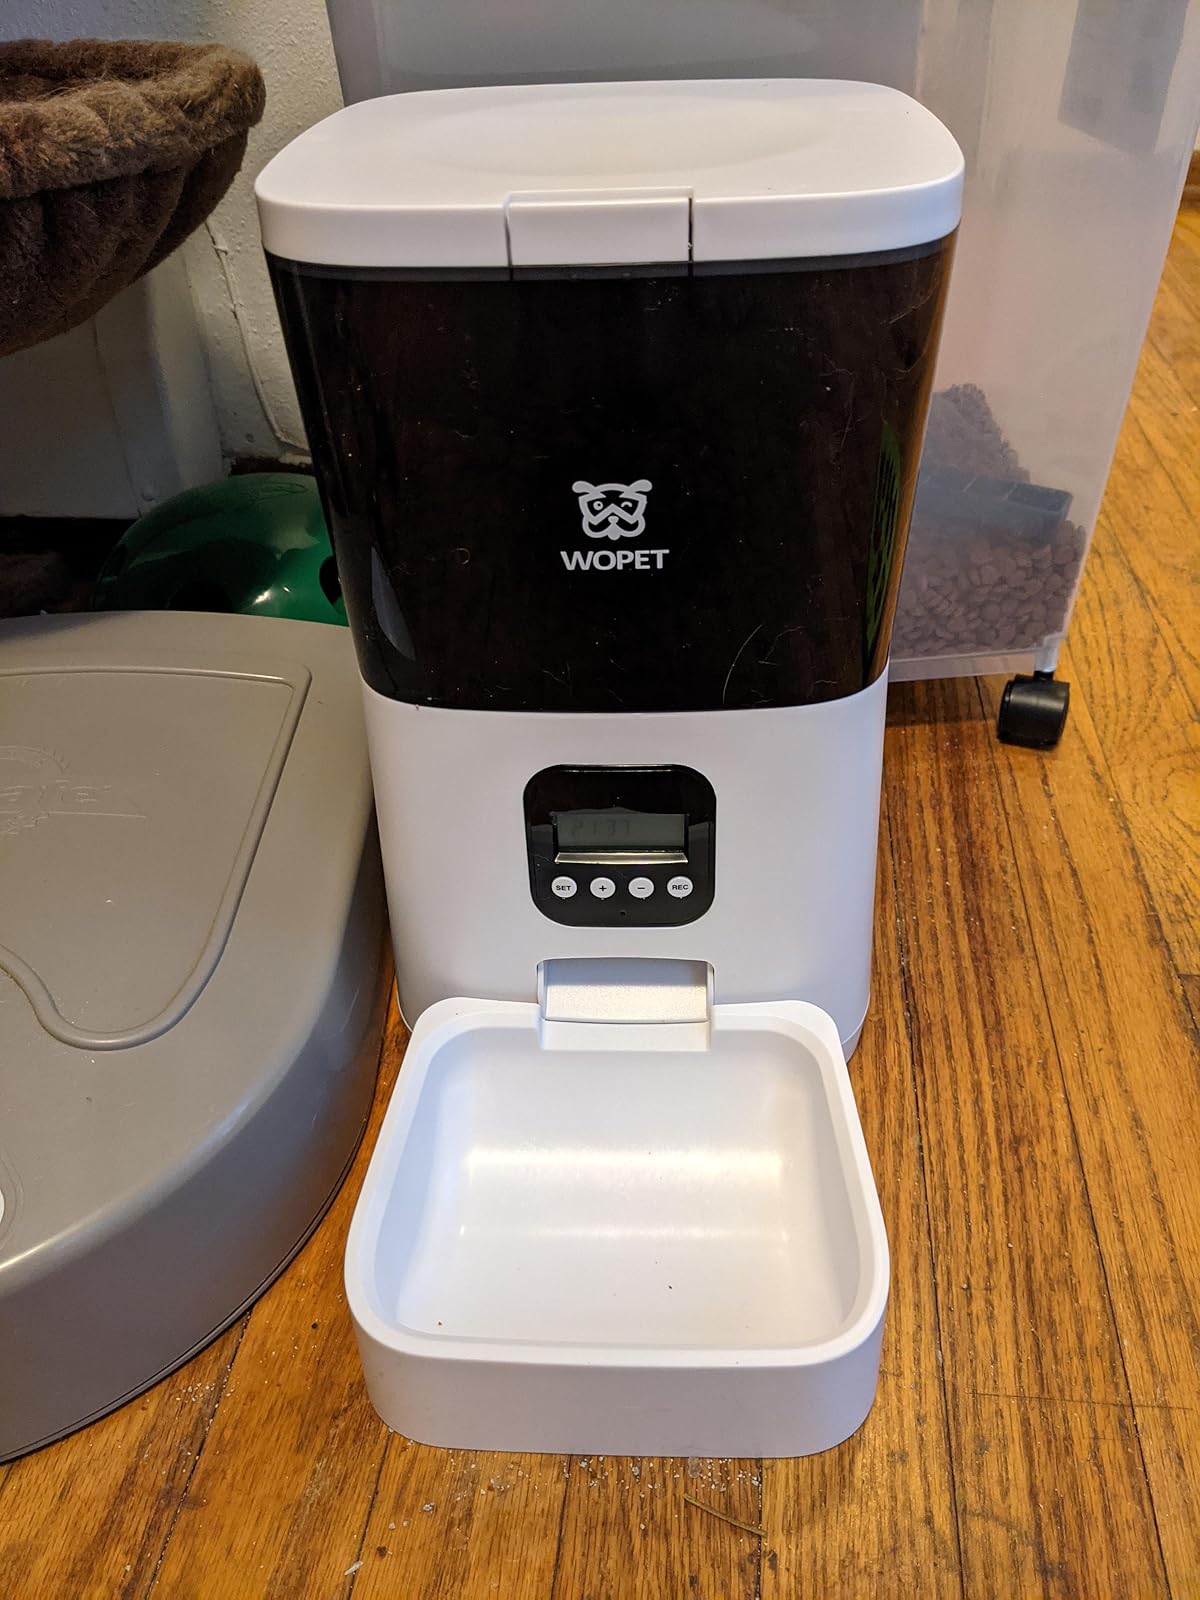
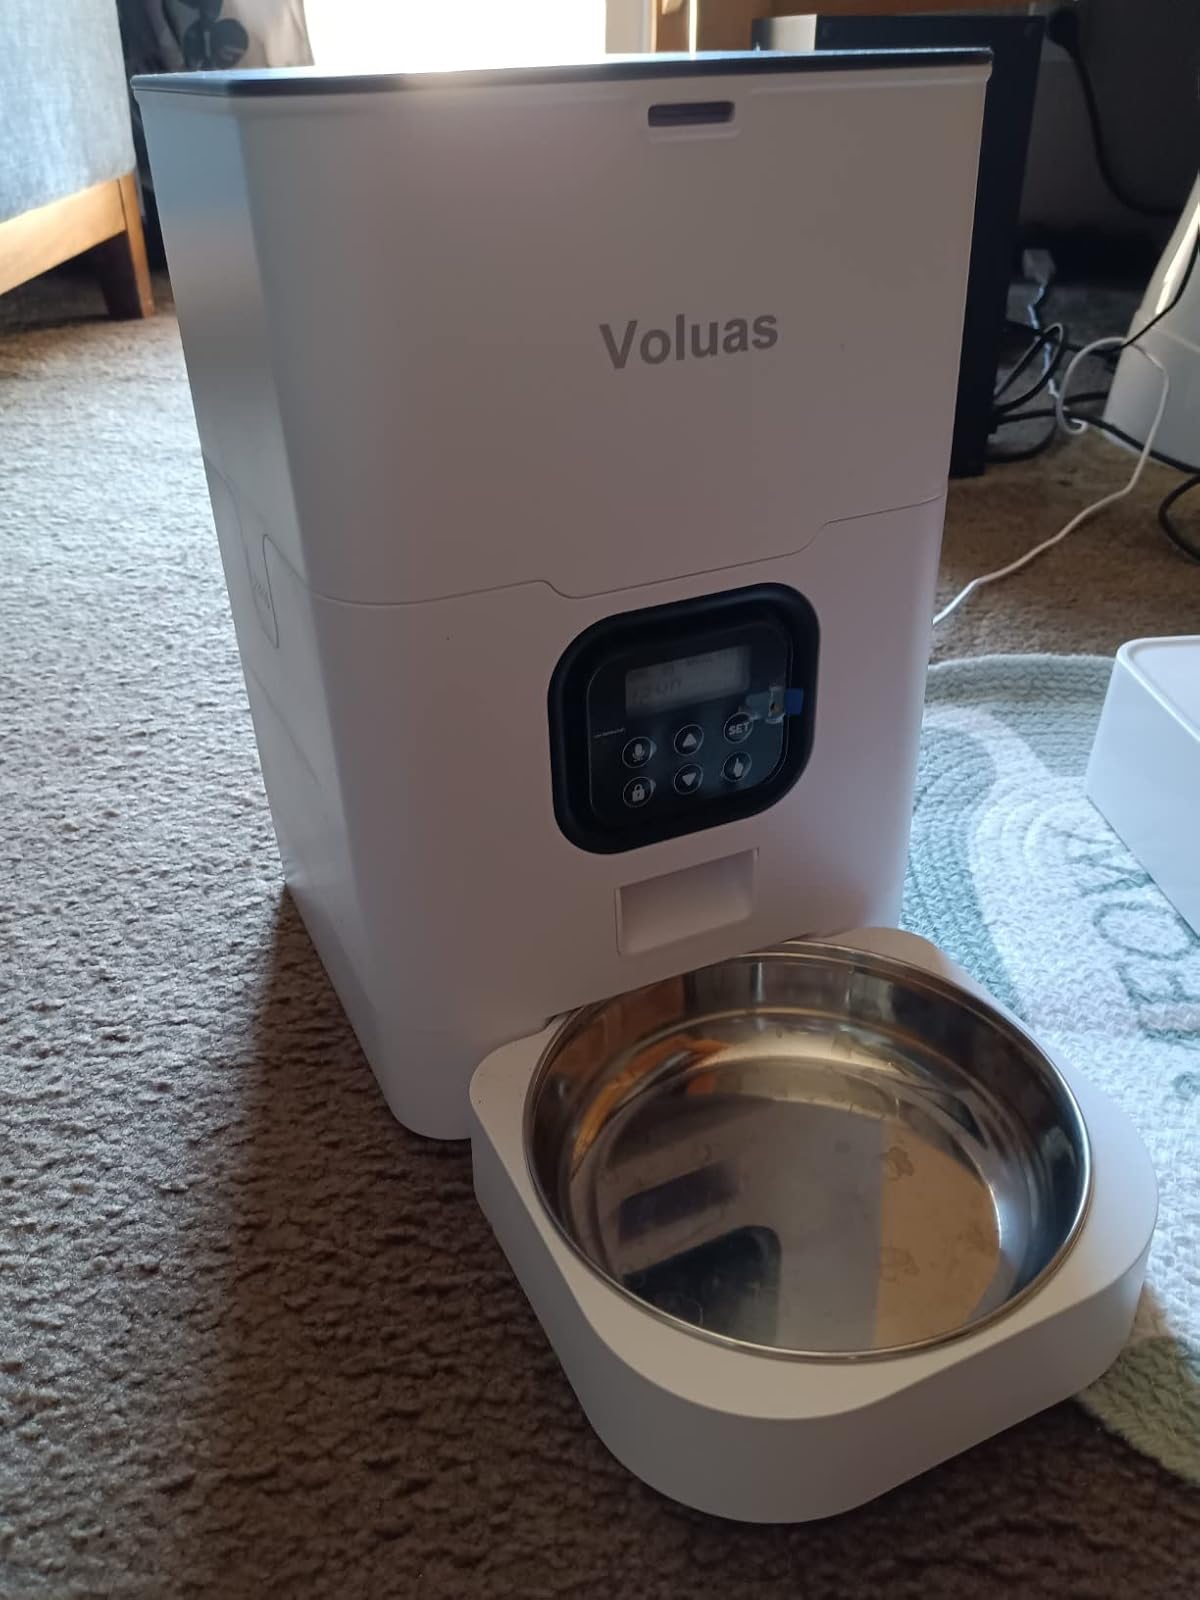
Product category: items_feeder
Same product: no